Mycobacterium smegmatis

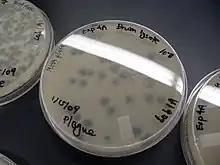
Plaques from a virus isolated from a compost heap near UCLA. The bacterium is "M. smegmatis"

"M. smegmatis" is generally considered a non-pathogenic microorganism; however, in some very rare cases, it may cause disease.